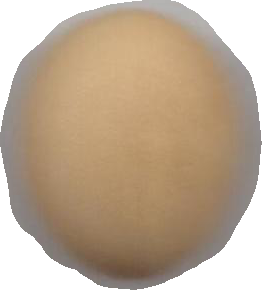
Variety: Dega